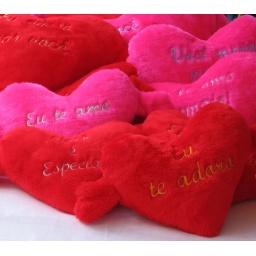
Seen on a kiosk table in the Curitiba open air sunday market in Largo da Ordem